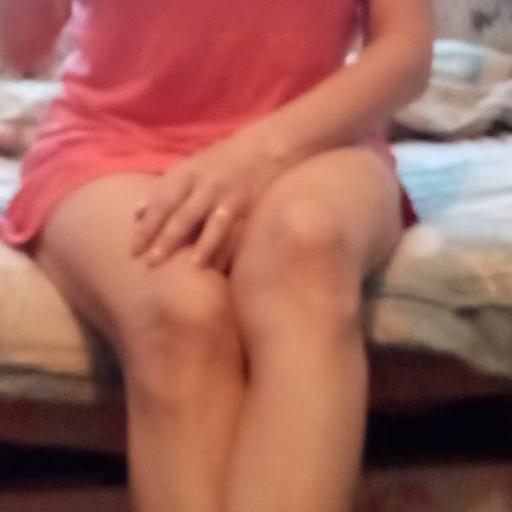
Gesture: no_gesture